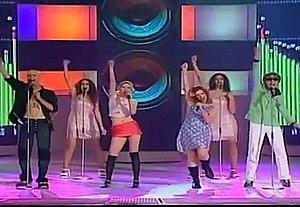
L'Israël a participé au Concours Eurovision de la chanson 2000 à Stockholm en Suède. C'est la 23ème participation de l’Israël au Concours Eurovision de la chanson.